Female toplessness in the United States

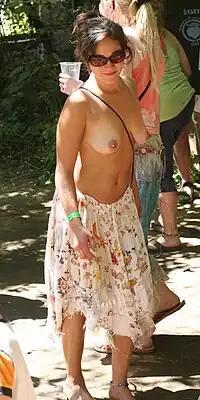
A topfree woman at the 2008 Oregon Country Fair

Oregon's indecent exposure law criminalizes only nudity that is intended to sexually arouse the public. The cities of Portland, Eugene, Ashland and Happy Valley all have local ordinances against exposing genitalia, but not against exposing female breasts.